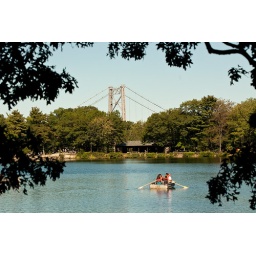
bear mountain bridge in the background